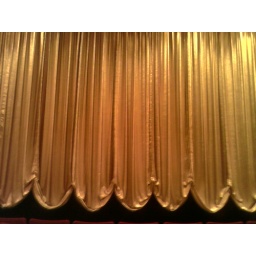
The curtain at the old two theater cinema in Duncan, BC.